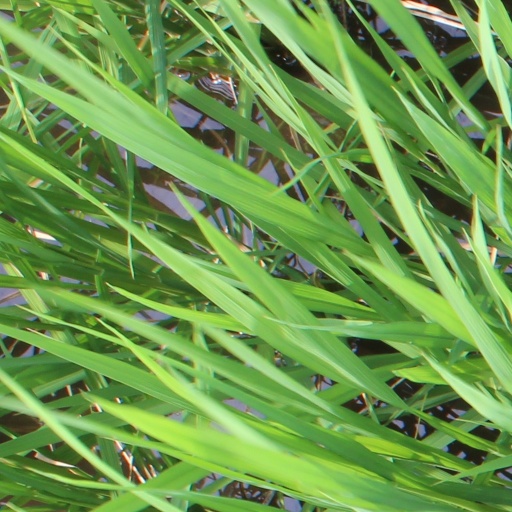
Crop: rice